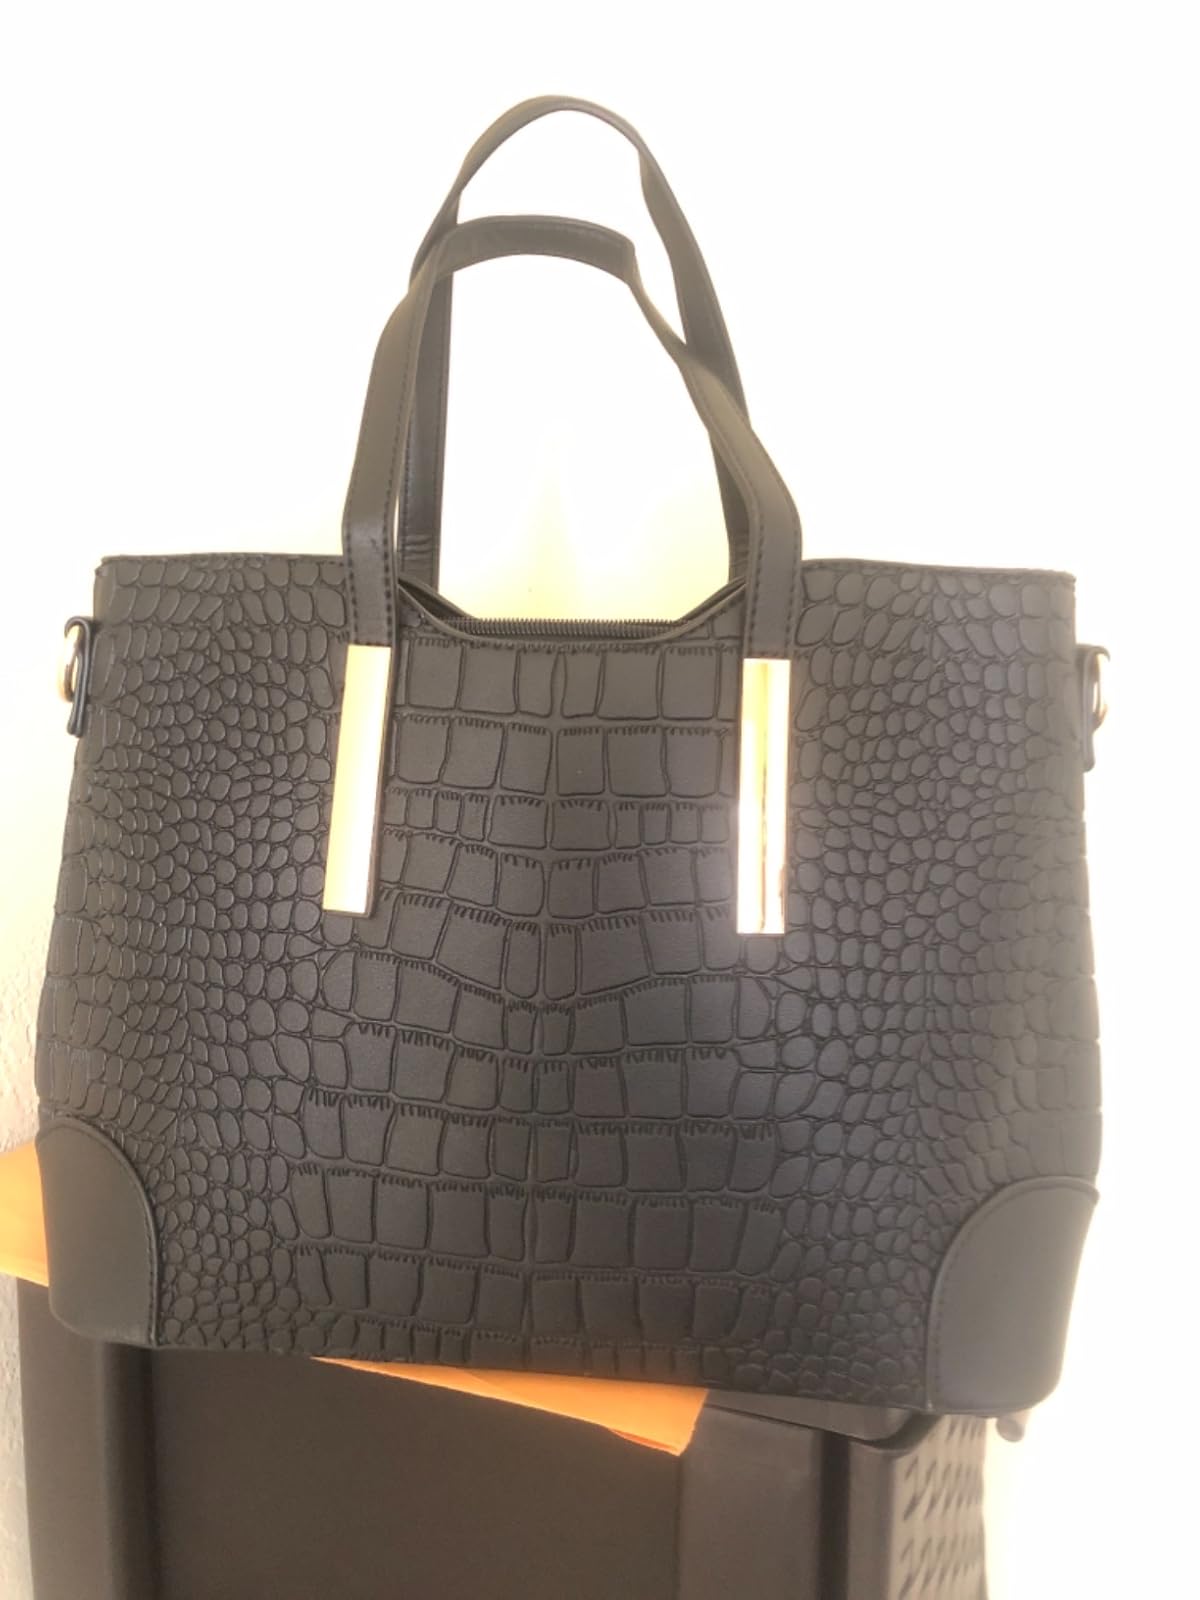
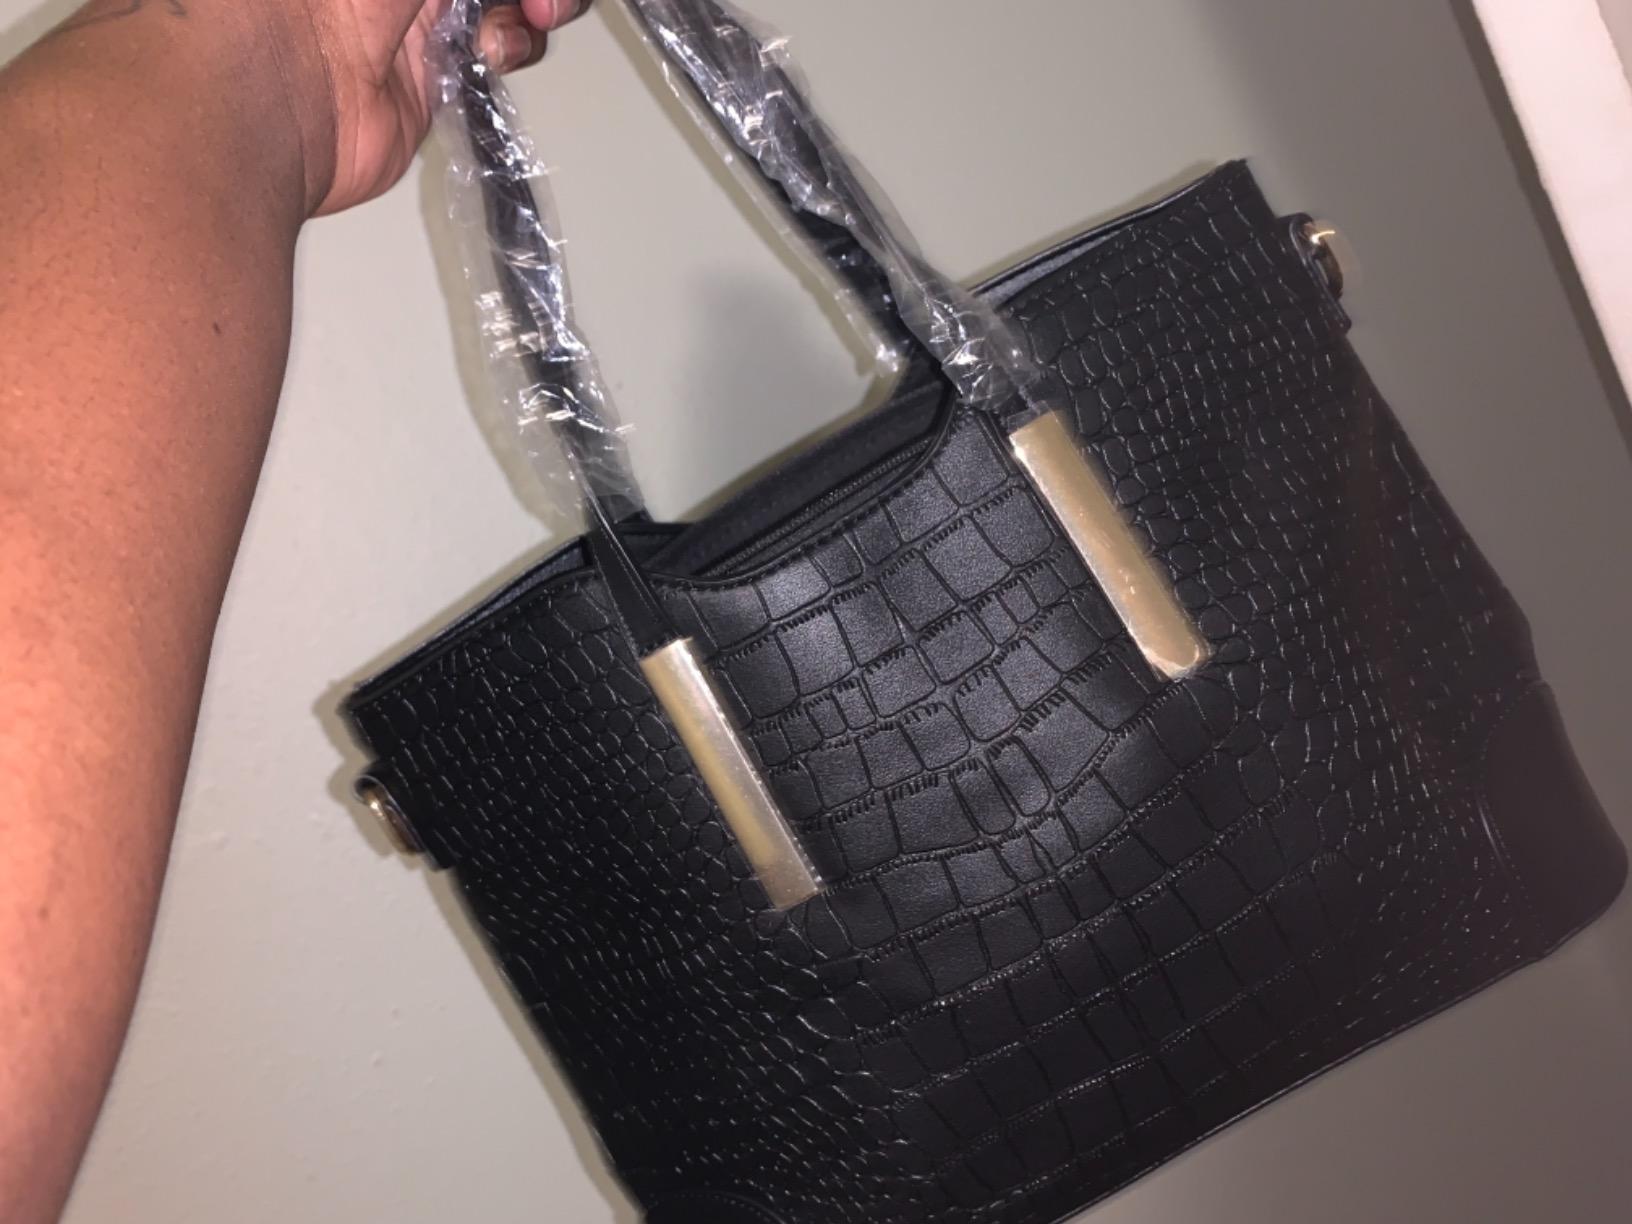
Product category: accessories_handbag
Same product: yes